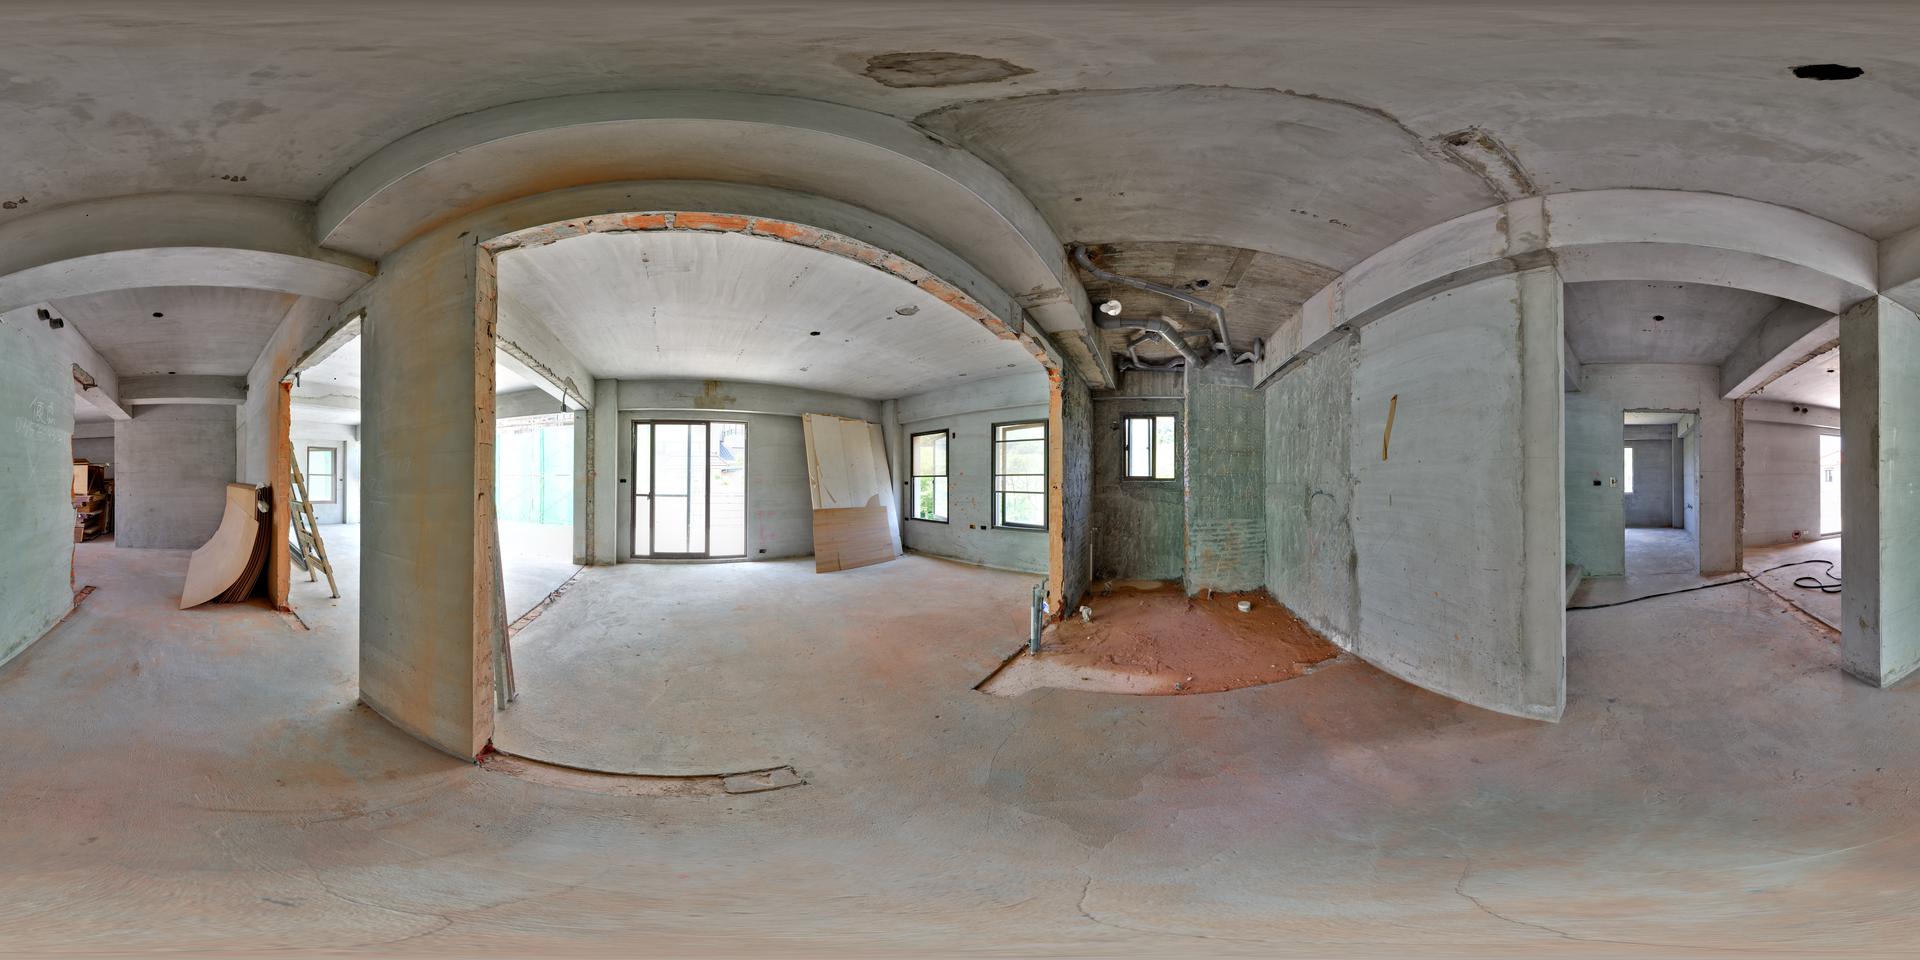
Referred object: the leaning wooden board by the window

Referred object: the glass sliding door with metal frame